The Fighting Heart (1925 film)

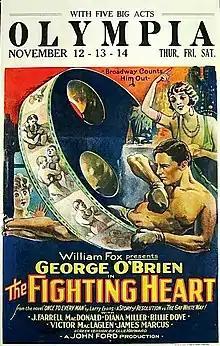
Film poster

The Fighting Heart is a lost 1925 American silent drama film directed by John Ford.